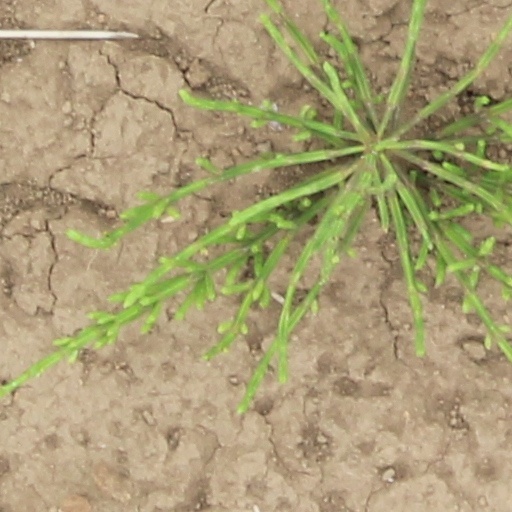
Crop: wheat